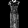
Label: Dress